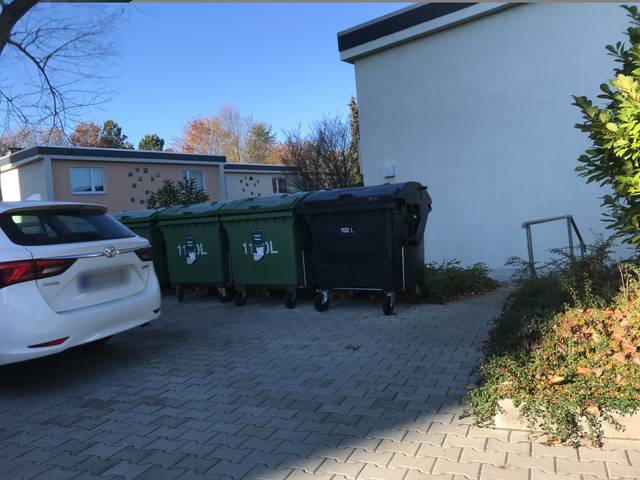
Region: Germany
Coordinates: 49.979, 8.253